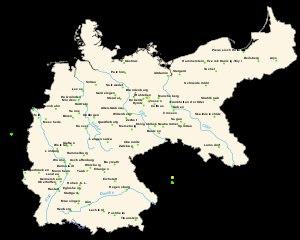
La situation des prisonniers de guerre de la Première Guerre mondiale en Allemagne est un aspect du conflit peu abordé par la recherche historique. Le nombre de soldats faits prisonniers au cours de la guerre de 1914-1918 s’est pourtant élevé à un peu plus de sept millions pour l’ensemble des belligérants dont environ 2 400 000 par l’Allemagne.